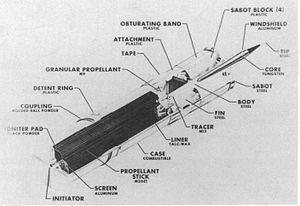
Le MBT-70, est un prototype de char de combat développé conjointement par l'Allemagne de l'Ouest et les États-Unis au milieu des années 1960. Utilisant des technologies avant-gardistes pour son époque, le développement du MBT-70 s'avère trop complexe et trop coûteux, le programme prit fin en décembre 1971, deux années après le retrait de l'Allemagne de l'Ouest du programme.